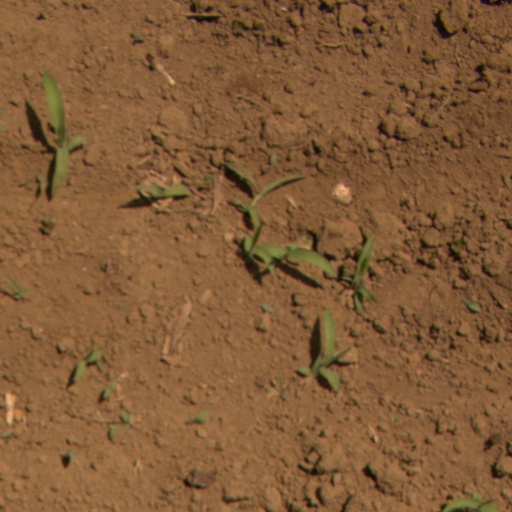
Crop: Jerusalem artichoke